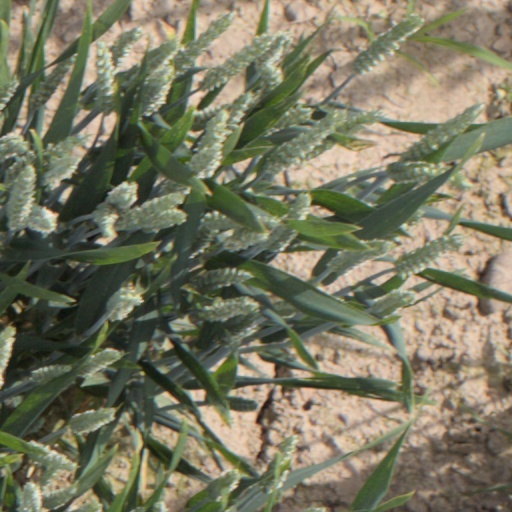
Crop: wheat